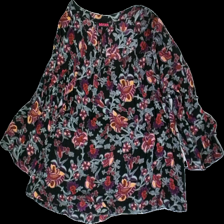
View: front
Type: Blouse
Category: Ladies
Brand: Indiska
Colors: Multicolor
Material: 100% Viscos
Pattern: Floral print
Cut: Loose, C-collar
Size: M
Season: All
Price range: <50
Recommended usage: Reuse